Frances Glessner Lee

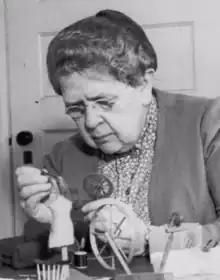

Frances Glessner Lee (March 25, 1878 – January 27, 1962) was an American forensic scientist. She was influential in developing the science of forensics in the United States. To this end, she created the Nutshell Studies of Unexplained Death, twenty true crime scene dioramas recreated in minute detail at , used for training homicide investigators. Eighteen of the Nutshell Studies of Unexplained Death are still in use for teaching purposes by the Maryland Office of the Chief Medical Examiner, and the dioramas are also now considered works of art. Glessner Lee also helped to establish the Department of Legal Medicine at Harvard University, and endowed the Magrath Library of Legal Medicine there. She became the first female police captain in the United States, and is known as the "mother of forensic science".